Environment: real
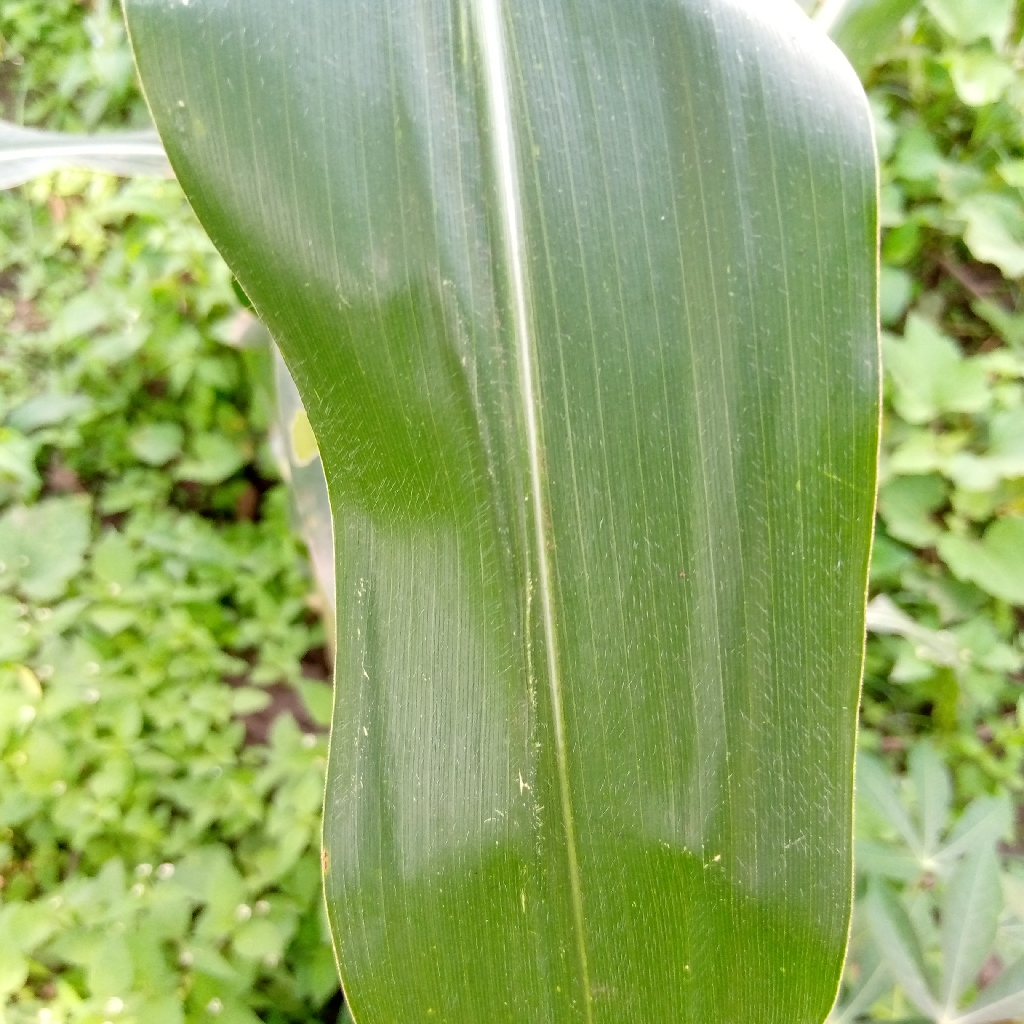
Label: healthy